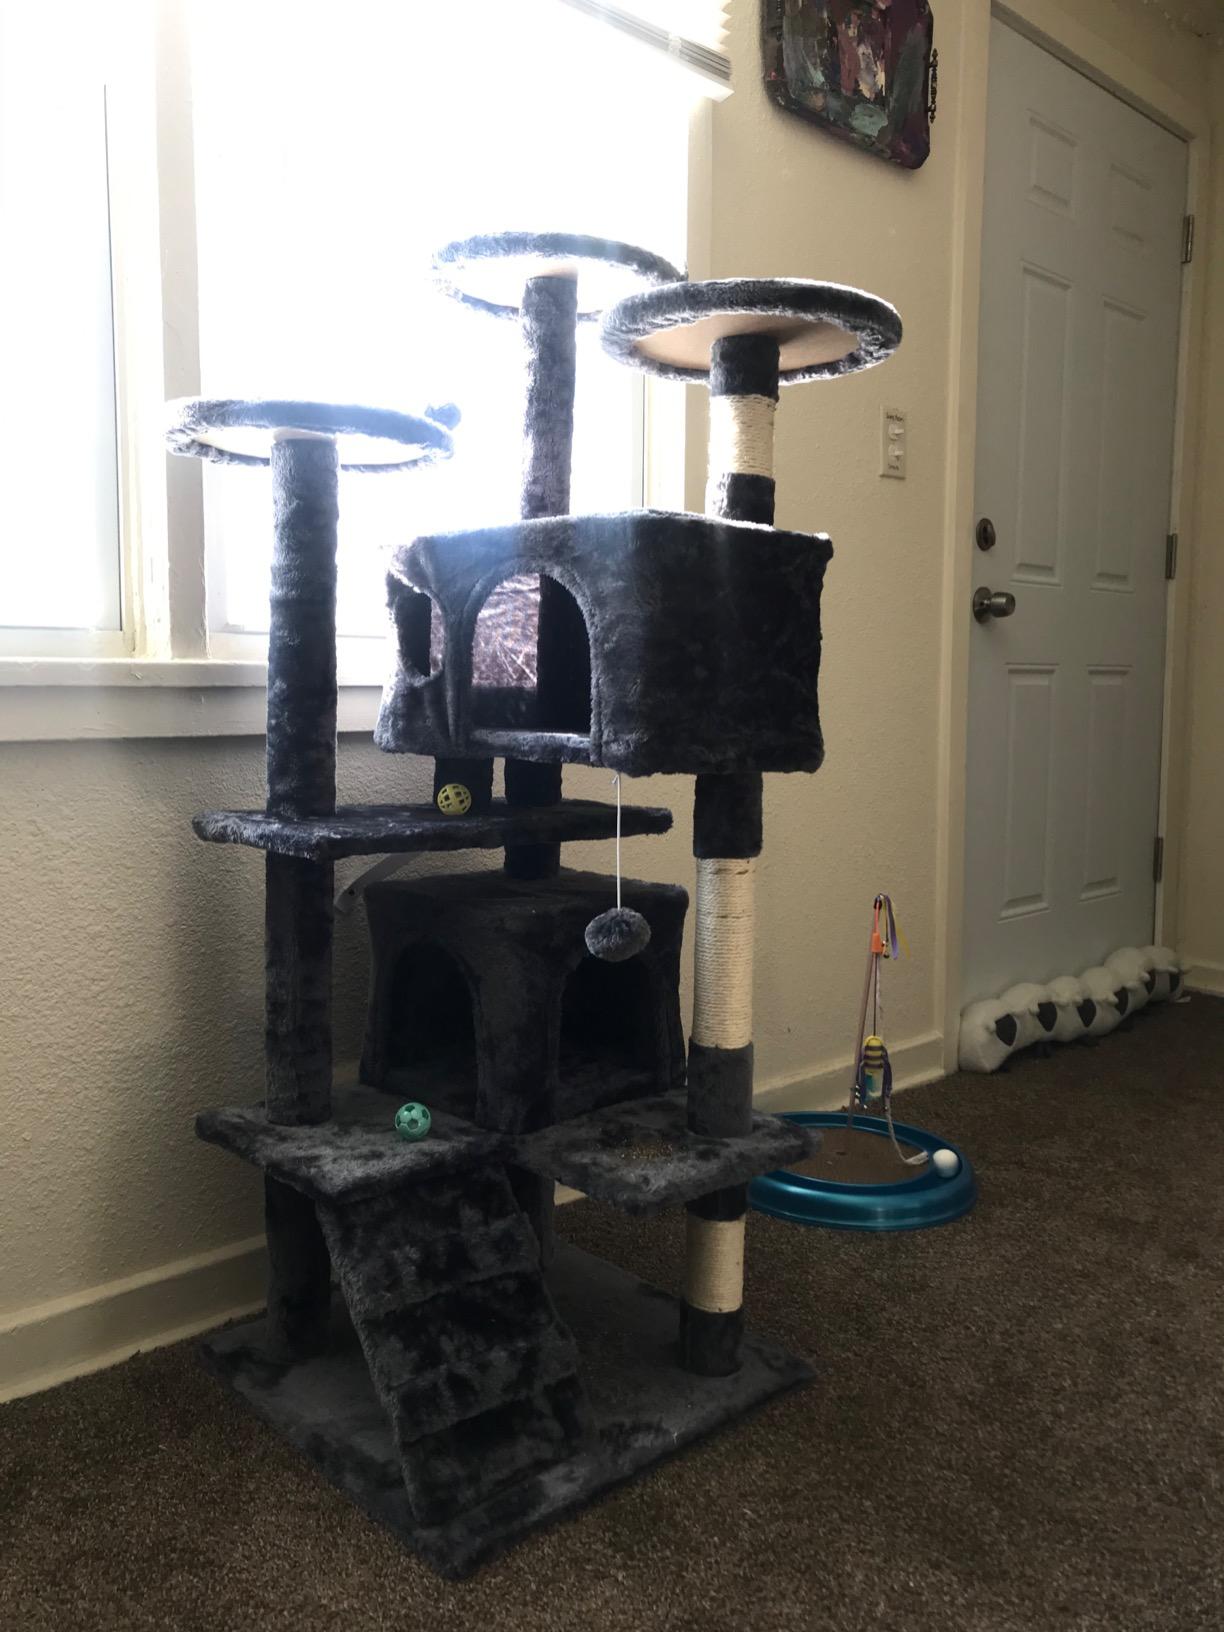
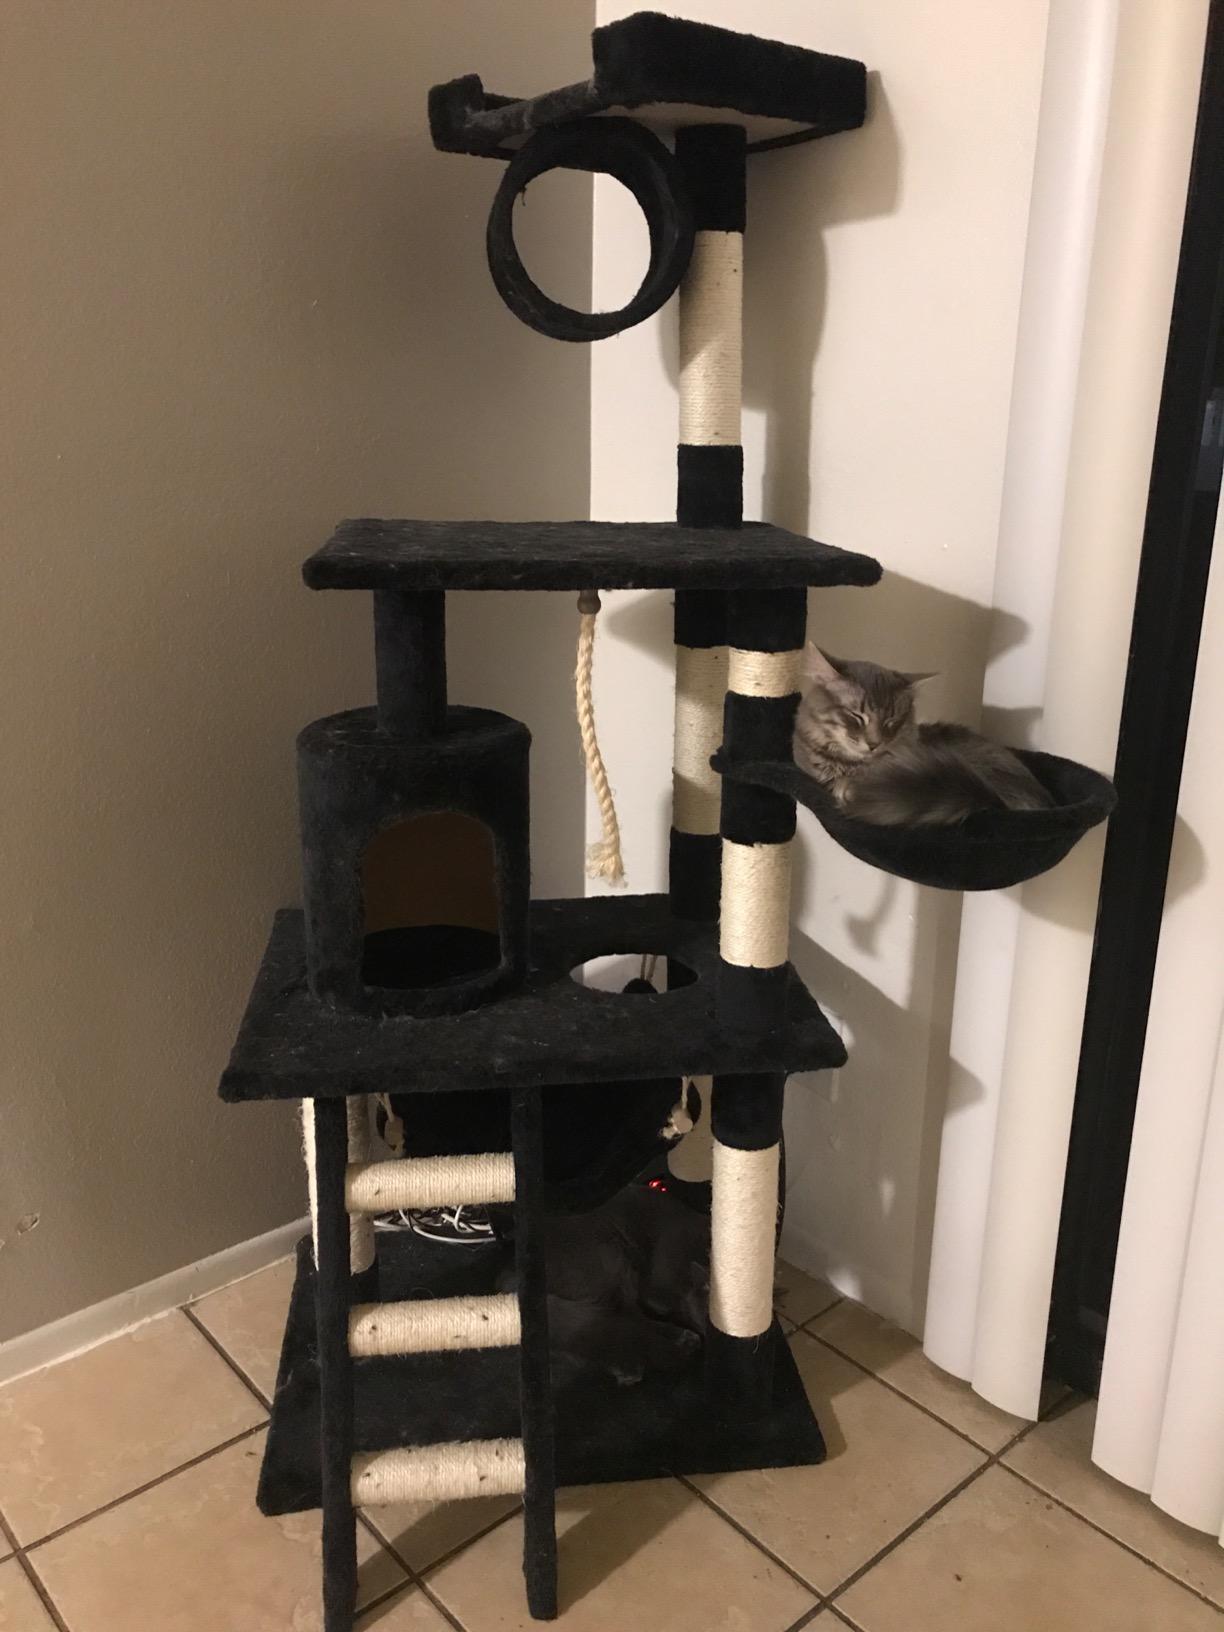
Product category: items_cat tree
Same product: no